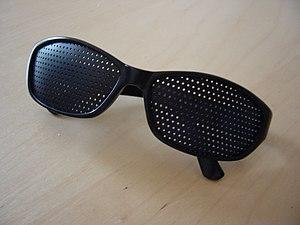
Les lunettes à grille, également connues sous le nom de lunettes sténopéïques, sont des lunettes de vue comportant des séries de trous de faible diamètre formant une plaque opaque à la place de chaque verre.